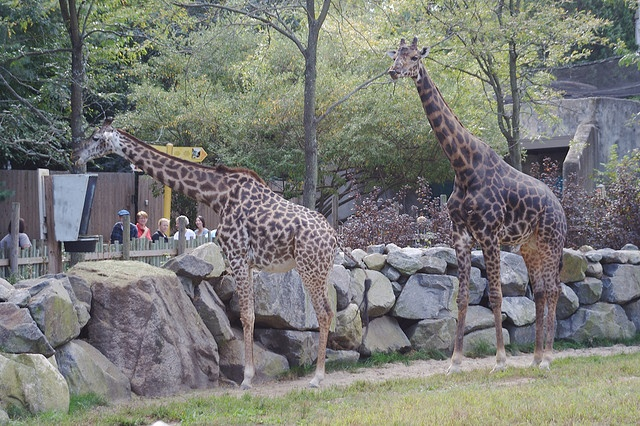
Two giraffes being watched at a zoo.
Two giraffes Standing behind a wall of rocks.
Two giraffes in a grassy area next to rock wall and people.
A couple of giraffe standing next to a stone wall.
two giraffes behind rocks with trees in the background